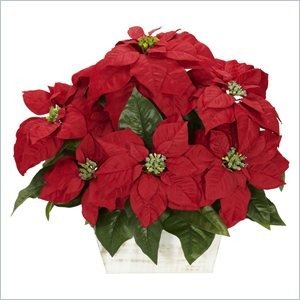
Item Name: Poinsettia withWhite Wash Planter Silk Arrangement in Red
Product Description: Nearly Natural - Faux Florals / Plants - 1262 - The holiday seasonâ€s favorite plant, the beauty of the poinsettia can be yours to enjoy year round. The deep red combines with lush green to create a â€œholiday in a planter"". And not just any planter, mind you, but a beautiful whitewash planter thatâ€s sure to please the eye (and keep your poinsettias looking great for years and years.) No water, no fuss, and best of all, no end to that holiday feeling!The holiday season's favorite plantAdmired for it's beauty and classic appealCreate yourself a holiday in a planter Specifications:Overall Product Dimensions: 16.5"" H x 20"" W x 15"" D
Value: nan
Unit: None

Price: 88.74